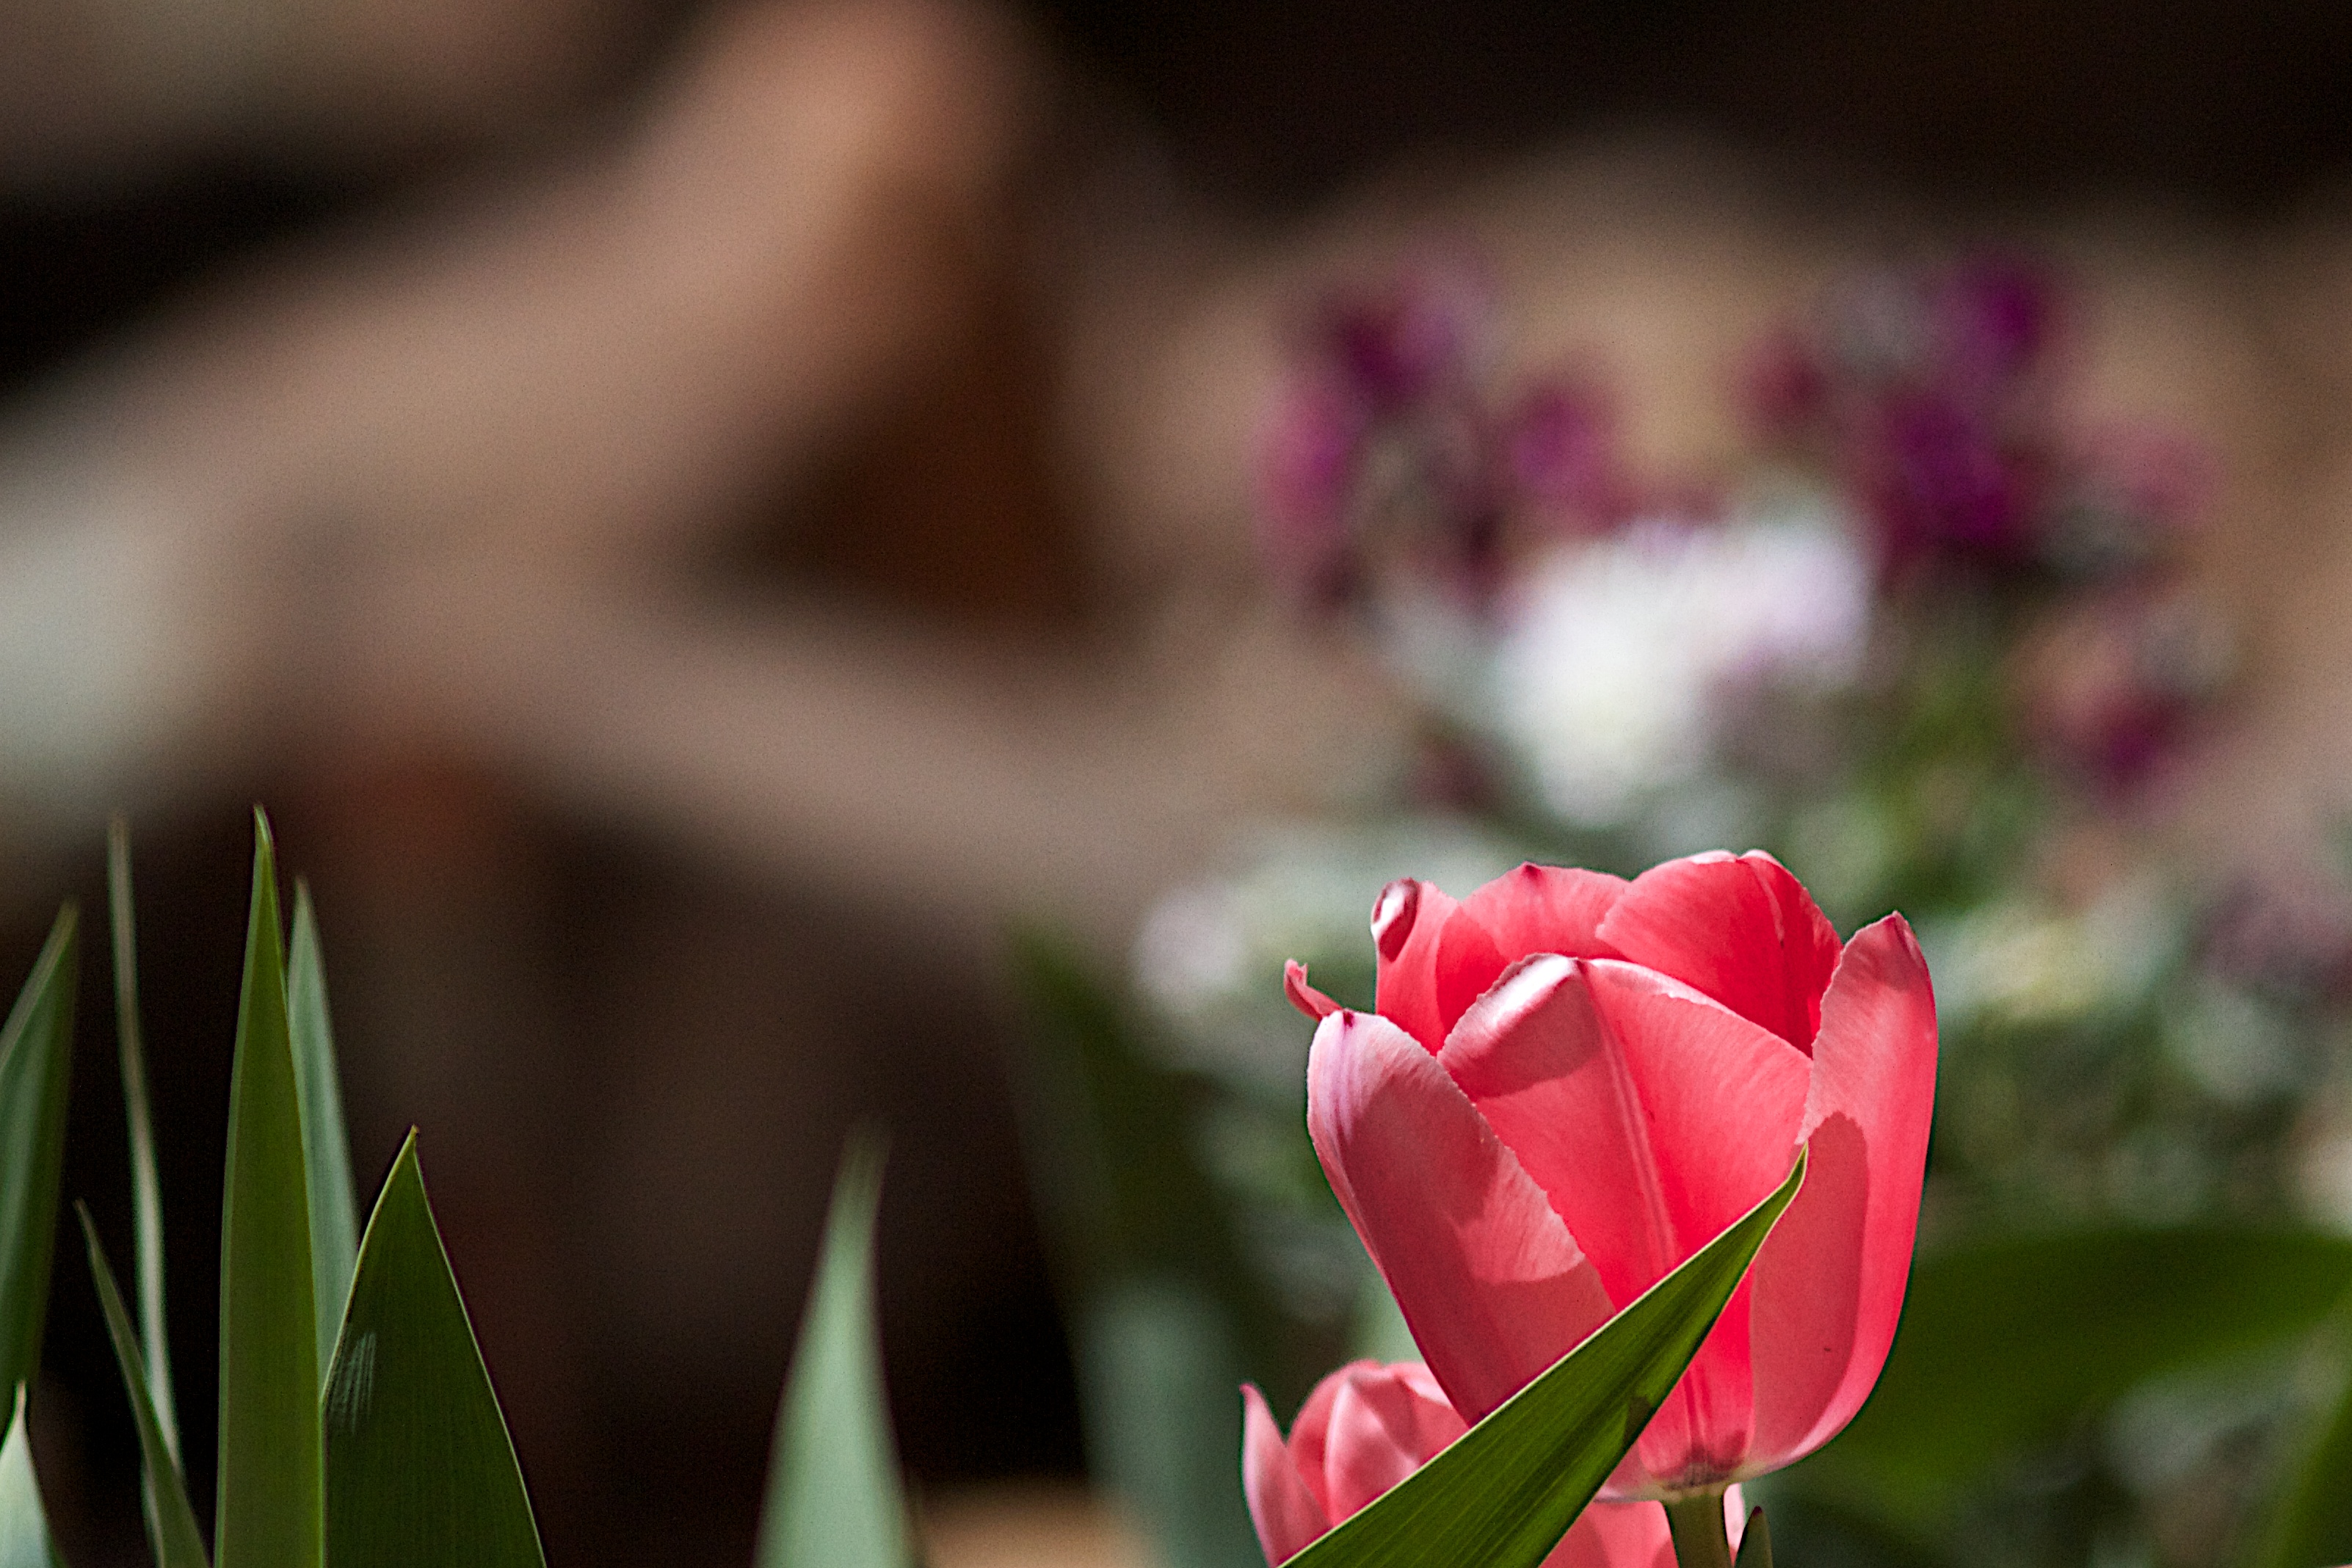
blossom, plant, photography, leaf, flower, petal, tulip, spring, red, botany, pink, flora, close up, macro photography, flowering plant, land plant